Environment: real
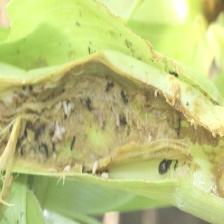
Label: fall_armyworm